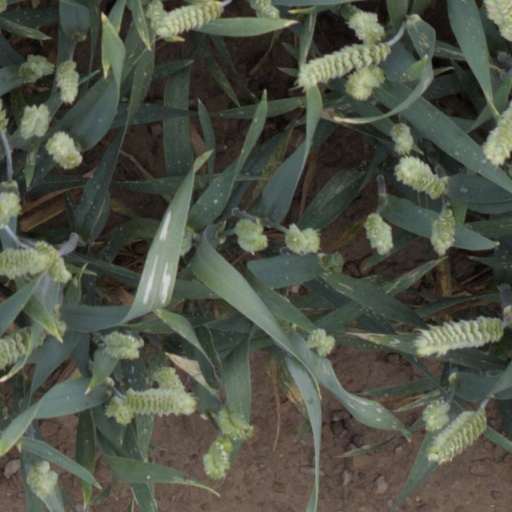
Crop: wheat